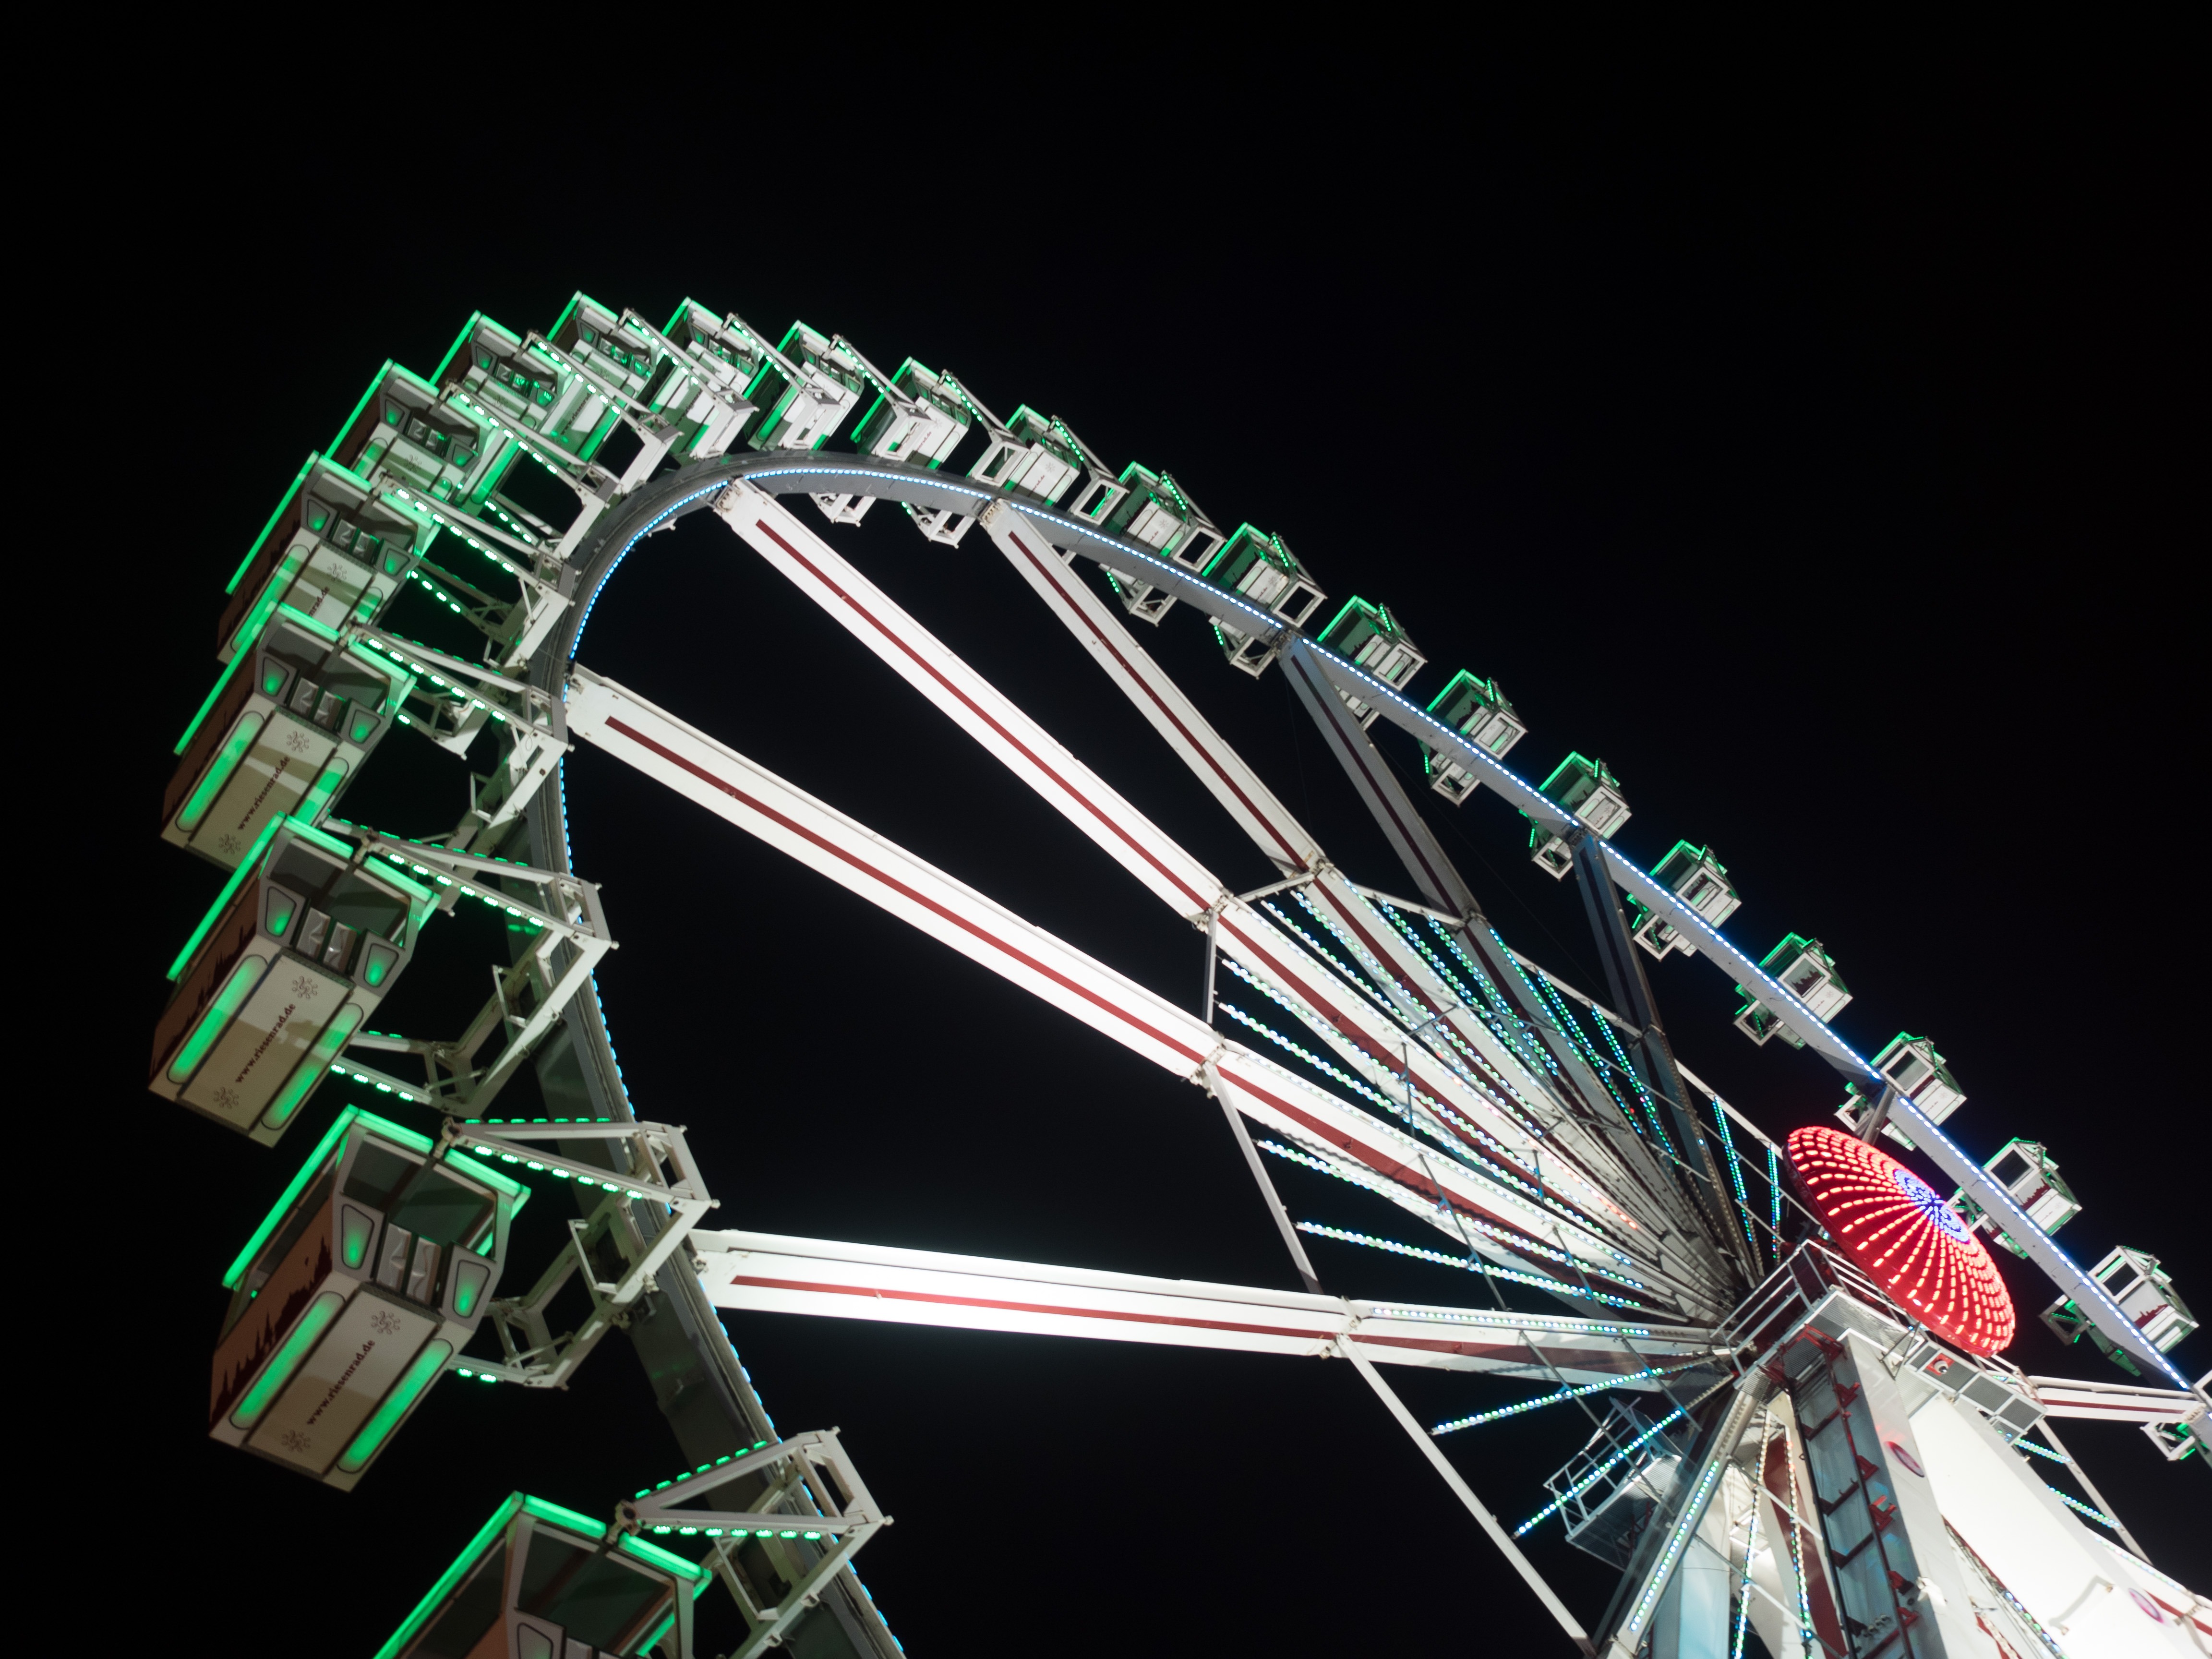
night, recreation, ferris wheel, ride, tourist attraction, fair, hamburg, amusement ride, outdoor recreation